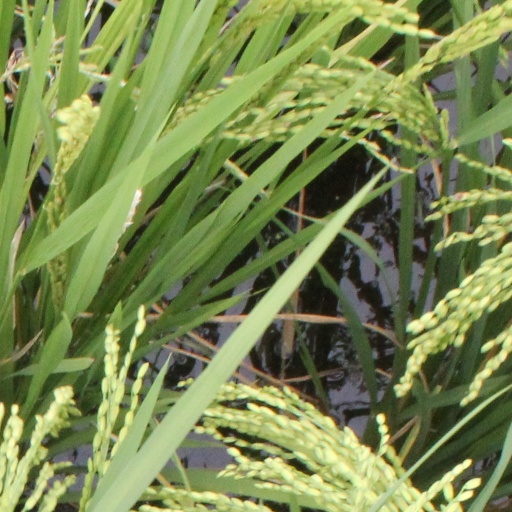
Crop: rice